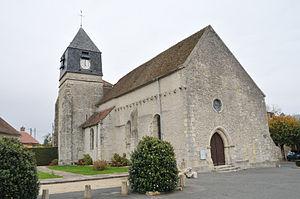
Église Saint-Martin d'Aulnay-la-Rivière, Loiret, France
Aulnay-la-Rivière est une commune française située dans le département du Loiret en région Centre-Val de Loire.